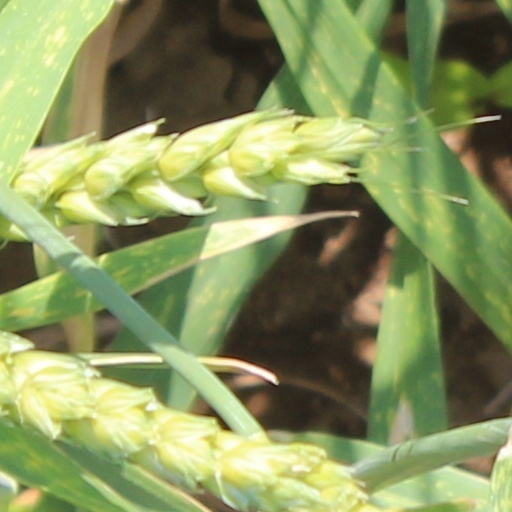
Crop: wheat